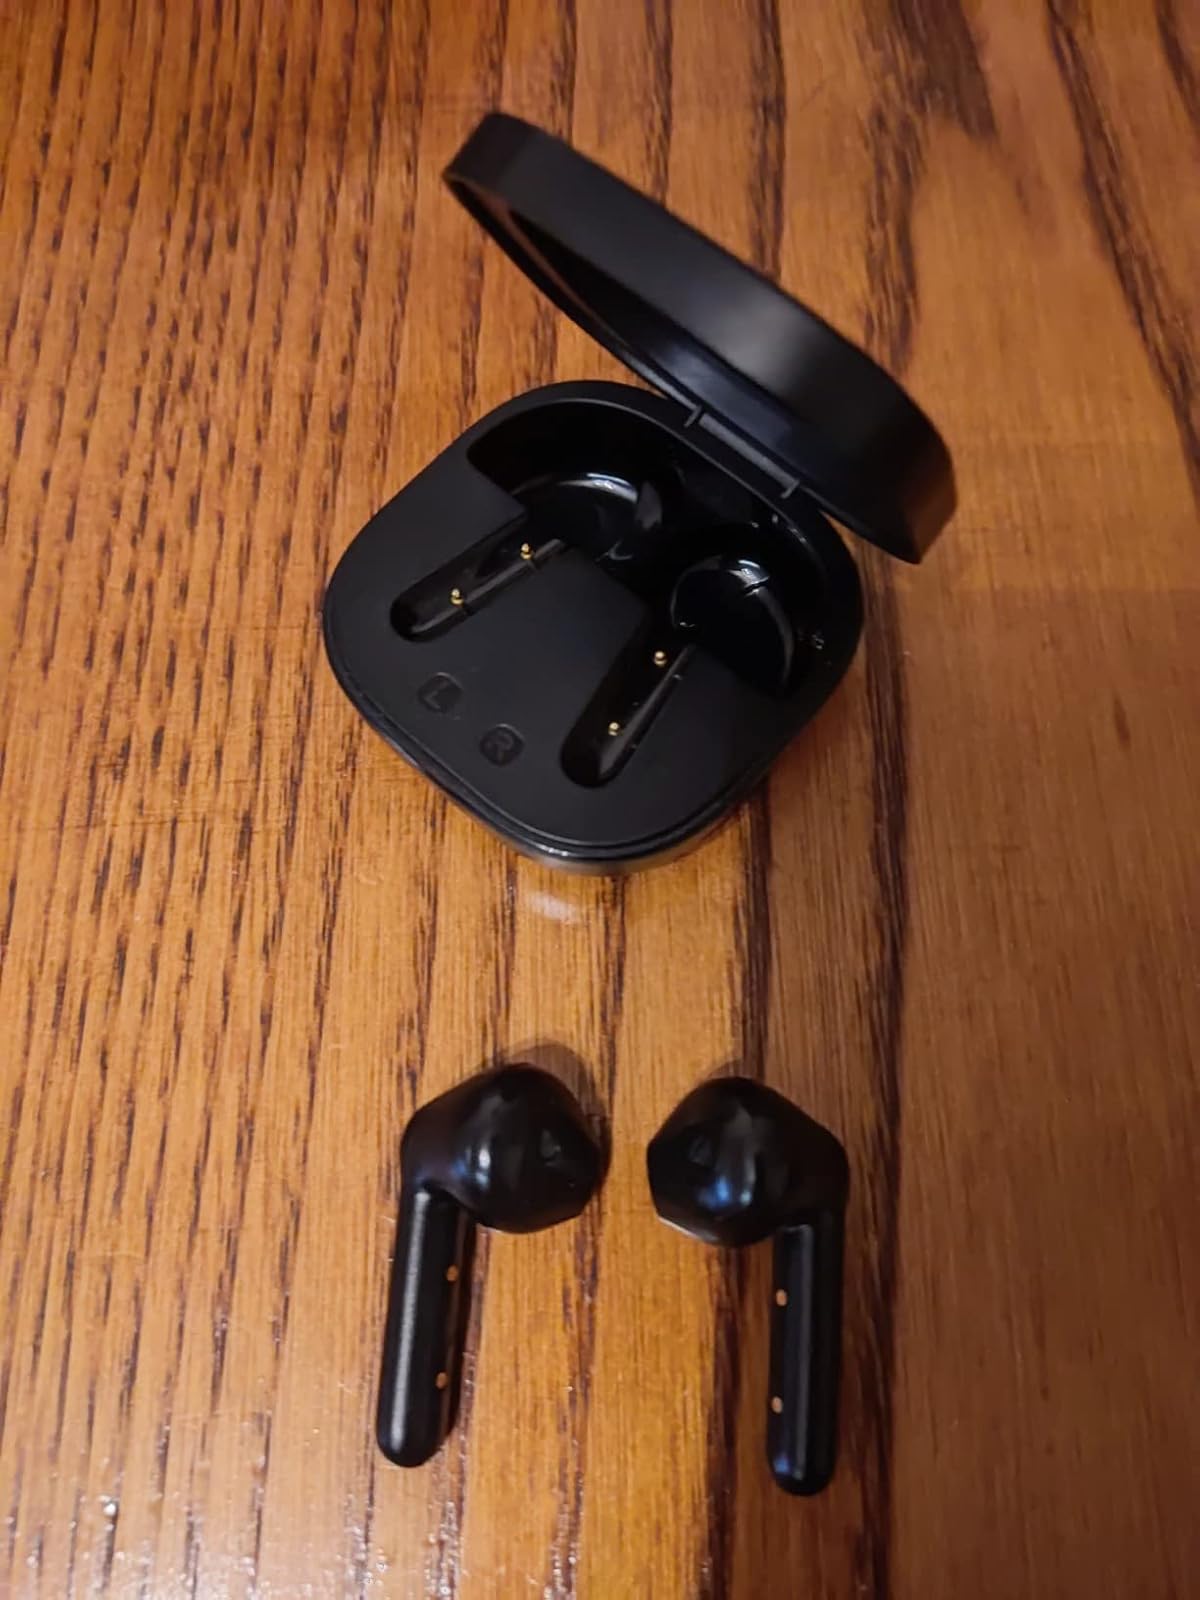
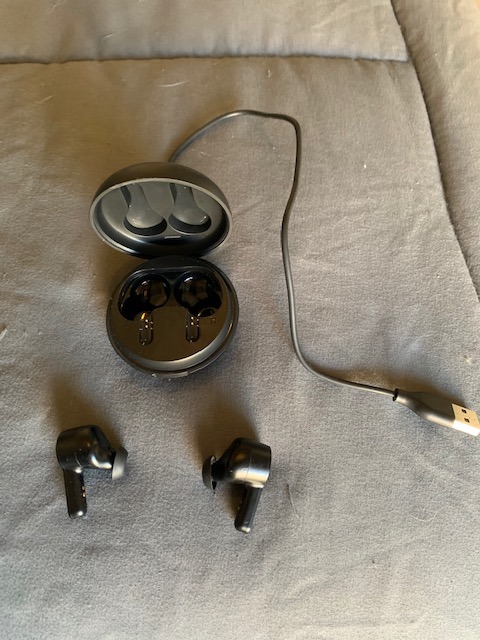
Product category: earbuds
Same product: no